2015 FIVB Volleyball Men's World Cup

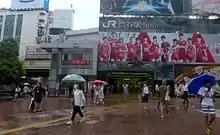
Advertising at Tokyo

12 teams participated in the World Cup. Only teams who had not yet qualified for the 2016 Summer Olympics could compete in the tournament.